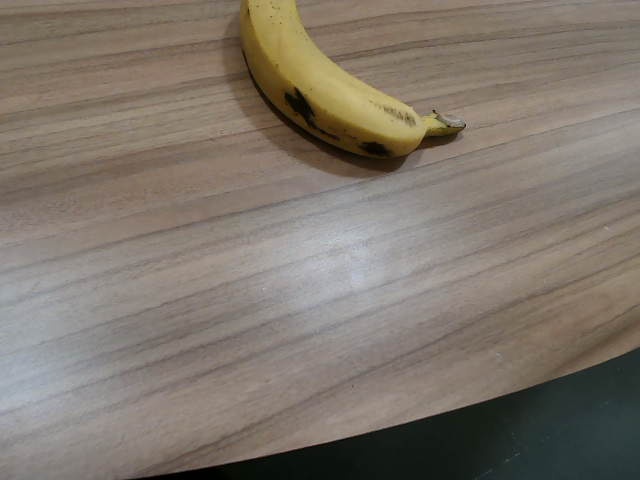
Label: Ripe_Banana